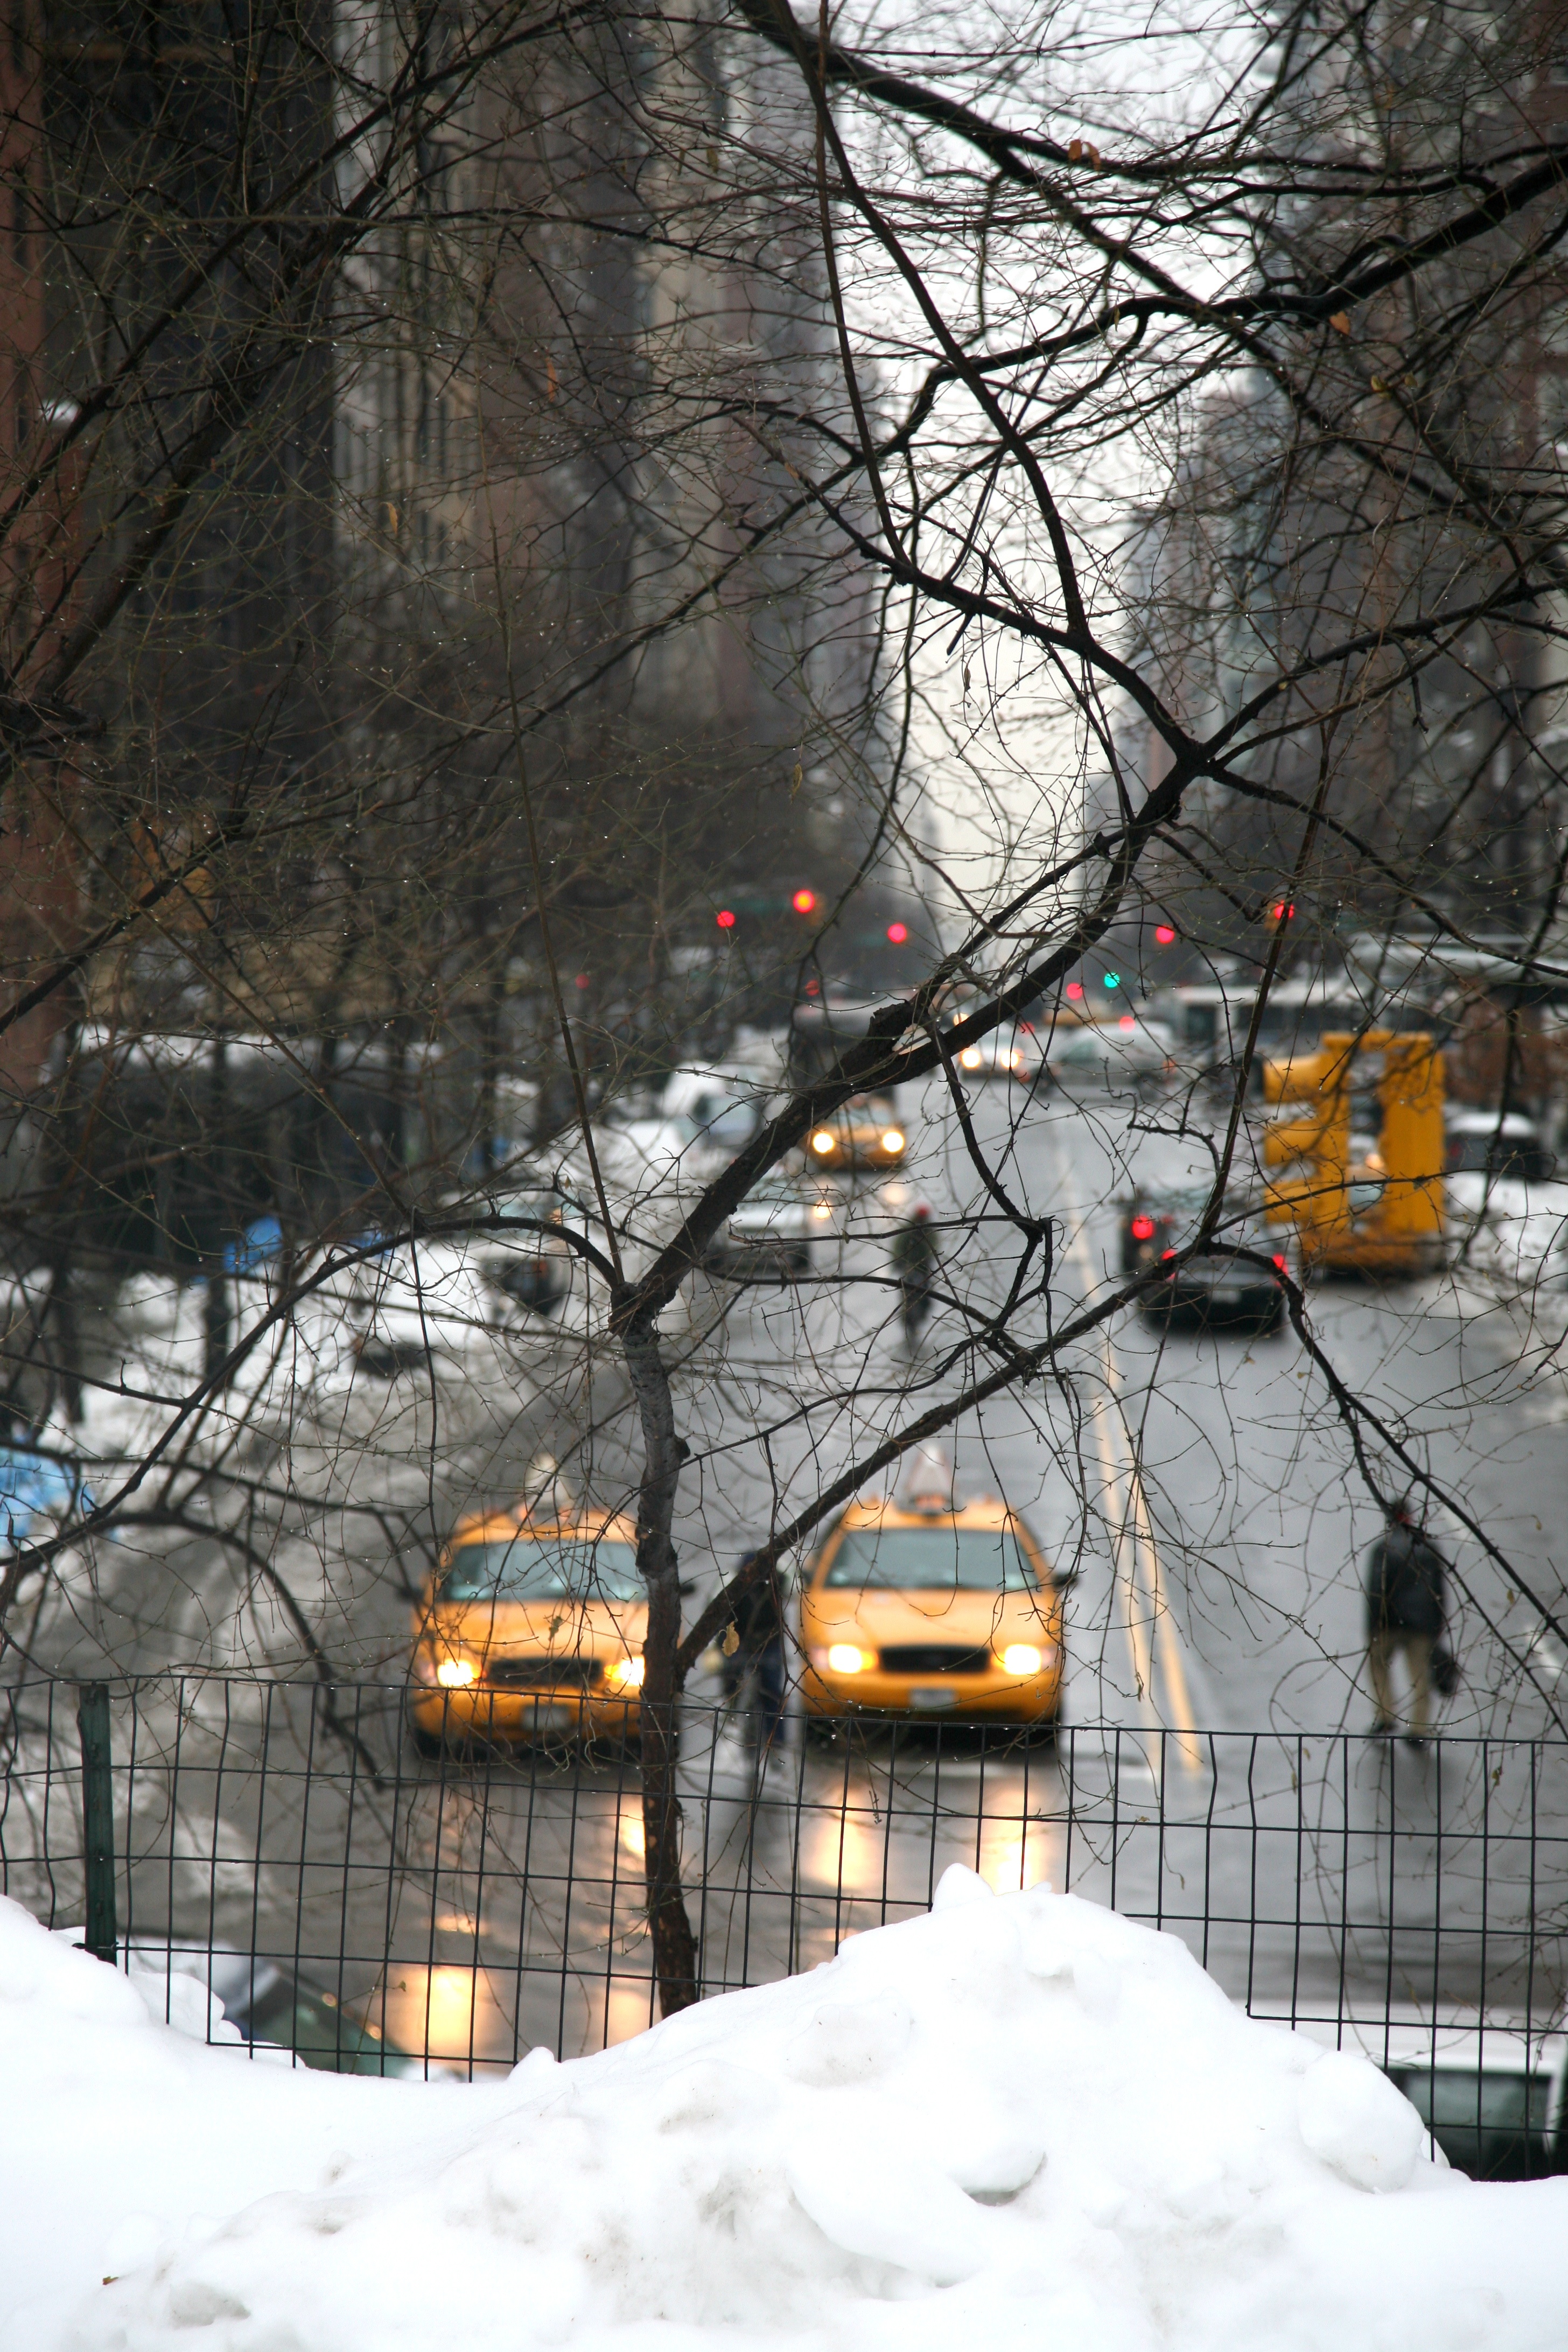
tree, snow, winter, nyc, park, weather, season, hiver, neige, newyork, newyorkcity, ny, centralpark, 5d, blizzard, canon5d, freezing, winter storm